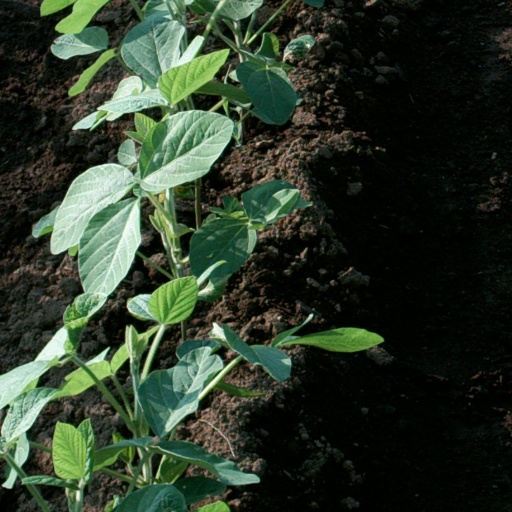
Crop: soybean